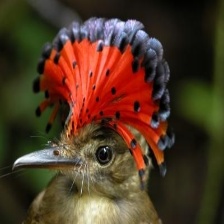
Species: ROYAL FLYCATCHER
Scientific name: ONYCHORHYNCHUS